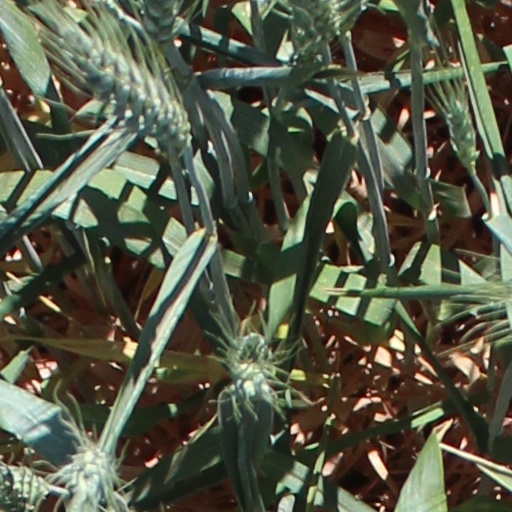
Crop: wheat